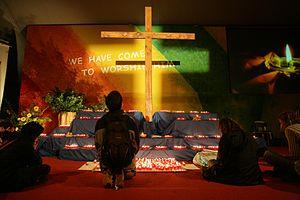
Rassemblement organisé à Volkenroda (Thuringe, Allemagne) par la Communauté du Chemin Neuf en 2005 pendant les JMJ de Cologne - Prière durant la soirée de réconciliation.
La Communauté du Chemin Neuf est une communauté catholique à vocation œcuménique. Née d'un groupe de prière charismatique en 1973, elle compte près de 2 200 membres permanents dans vingt-six pays, et 12 000 personnes au service des missions de la communauté. Son principal fondateur, et responsable de 1973 à 2016 est le père jésuite Laurent Fabre. Depuis 2016, c'est le père François Michon qui est responsable de la communauté.